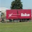
Label: truck